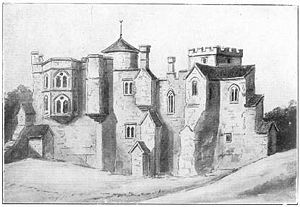
Woodstock Palace
Woodstock Palace
Woodstock Palace var et slot og kongelig residens i Woodstock, Oxfordshire, som tilhørte det britiske kongehus.